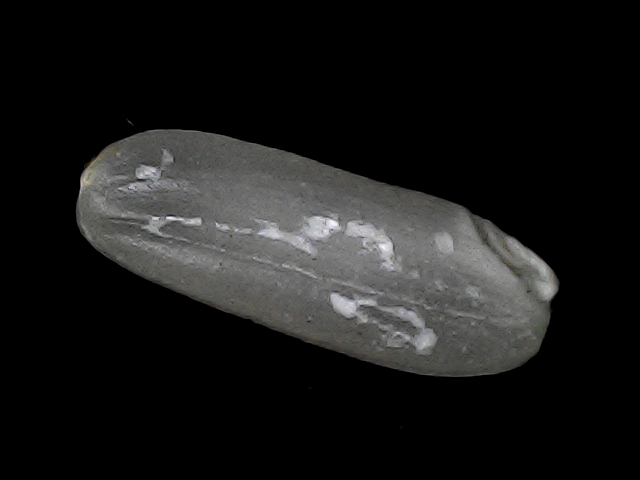
Rice variety: BD49